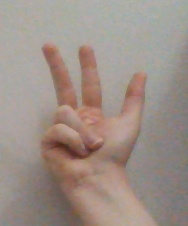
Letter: al